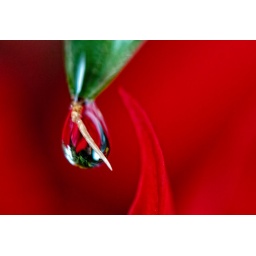
Water drop on a leaf over a red flower.Strobist : 1*1/16 front right behind white umbrella